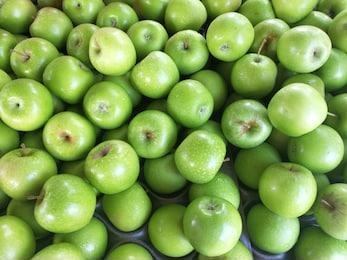
Label: apple